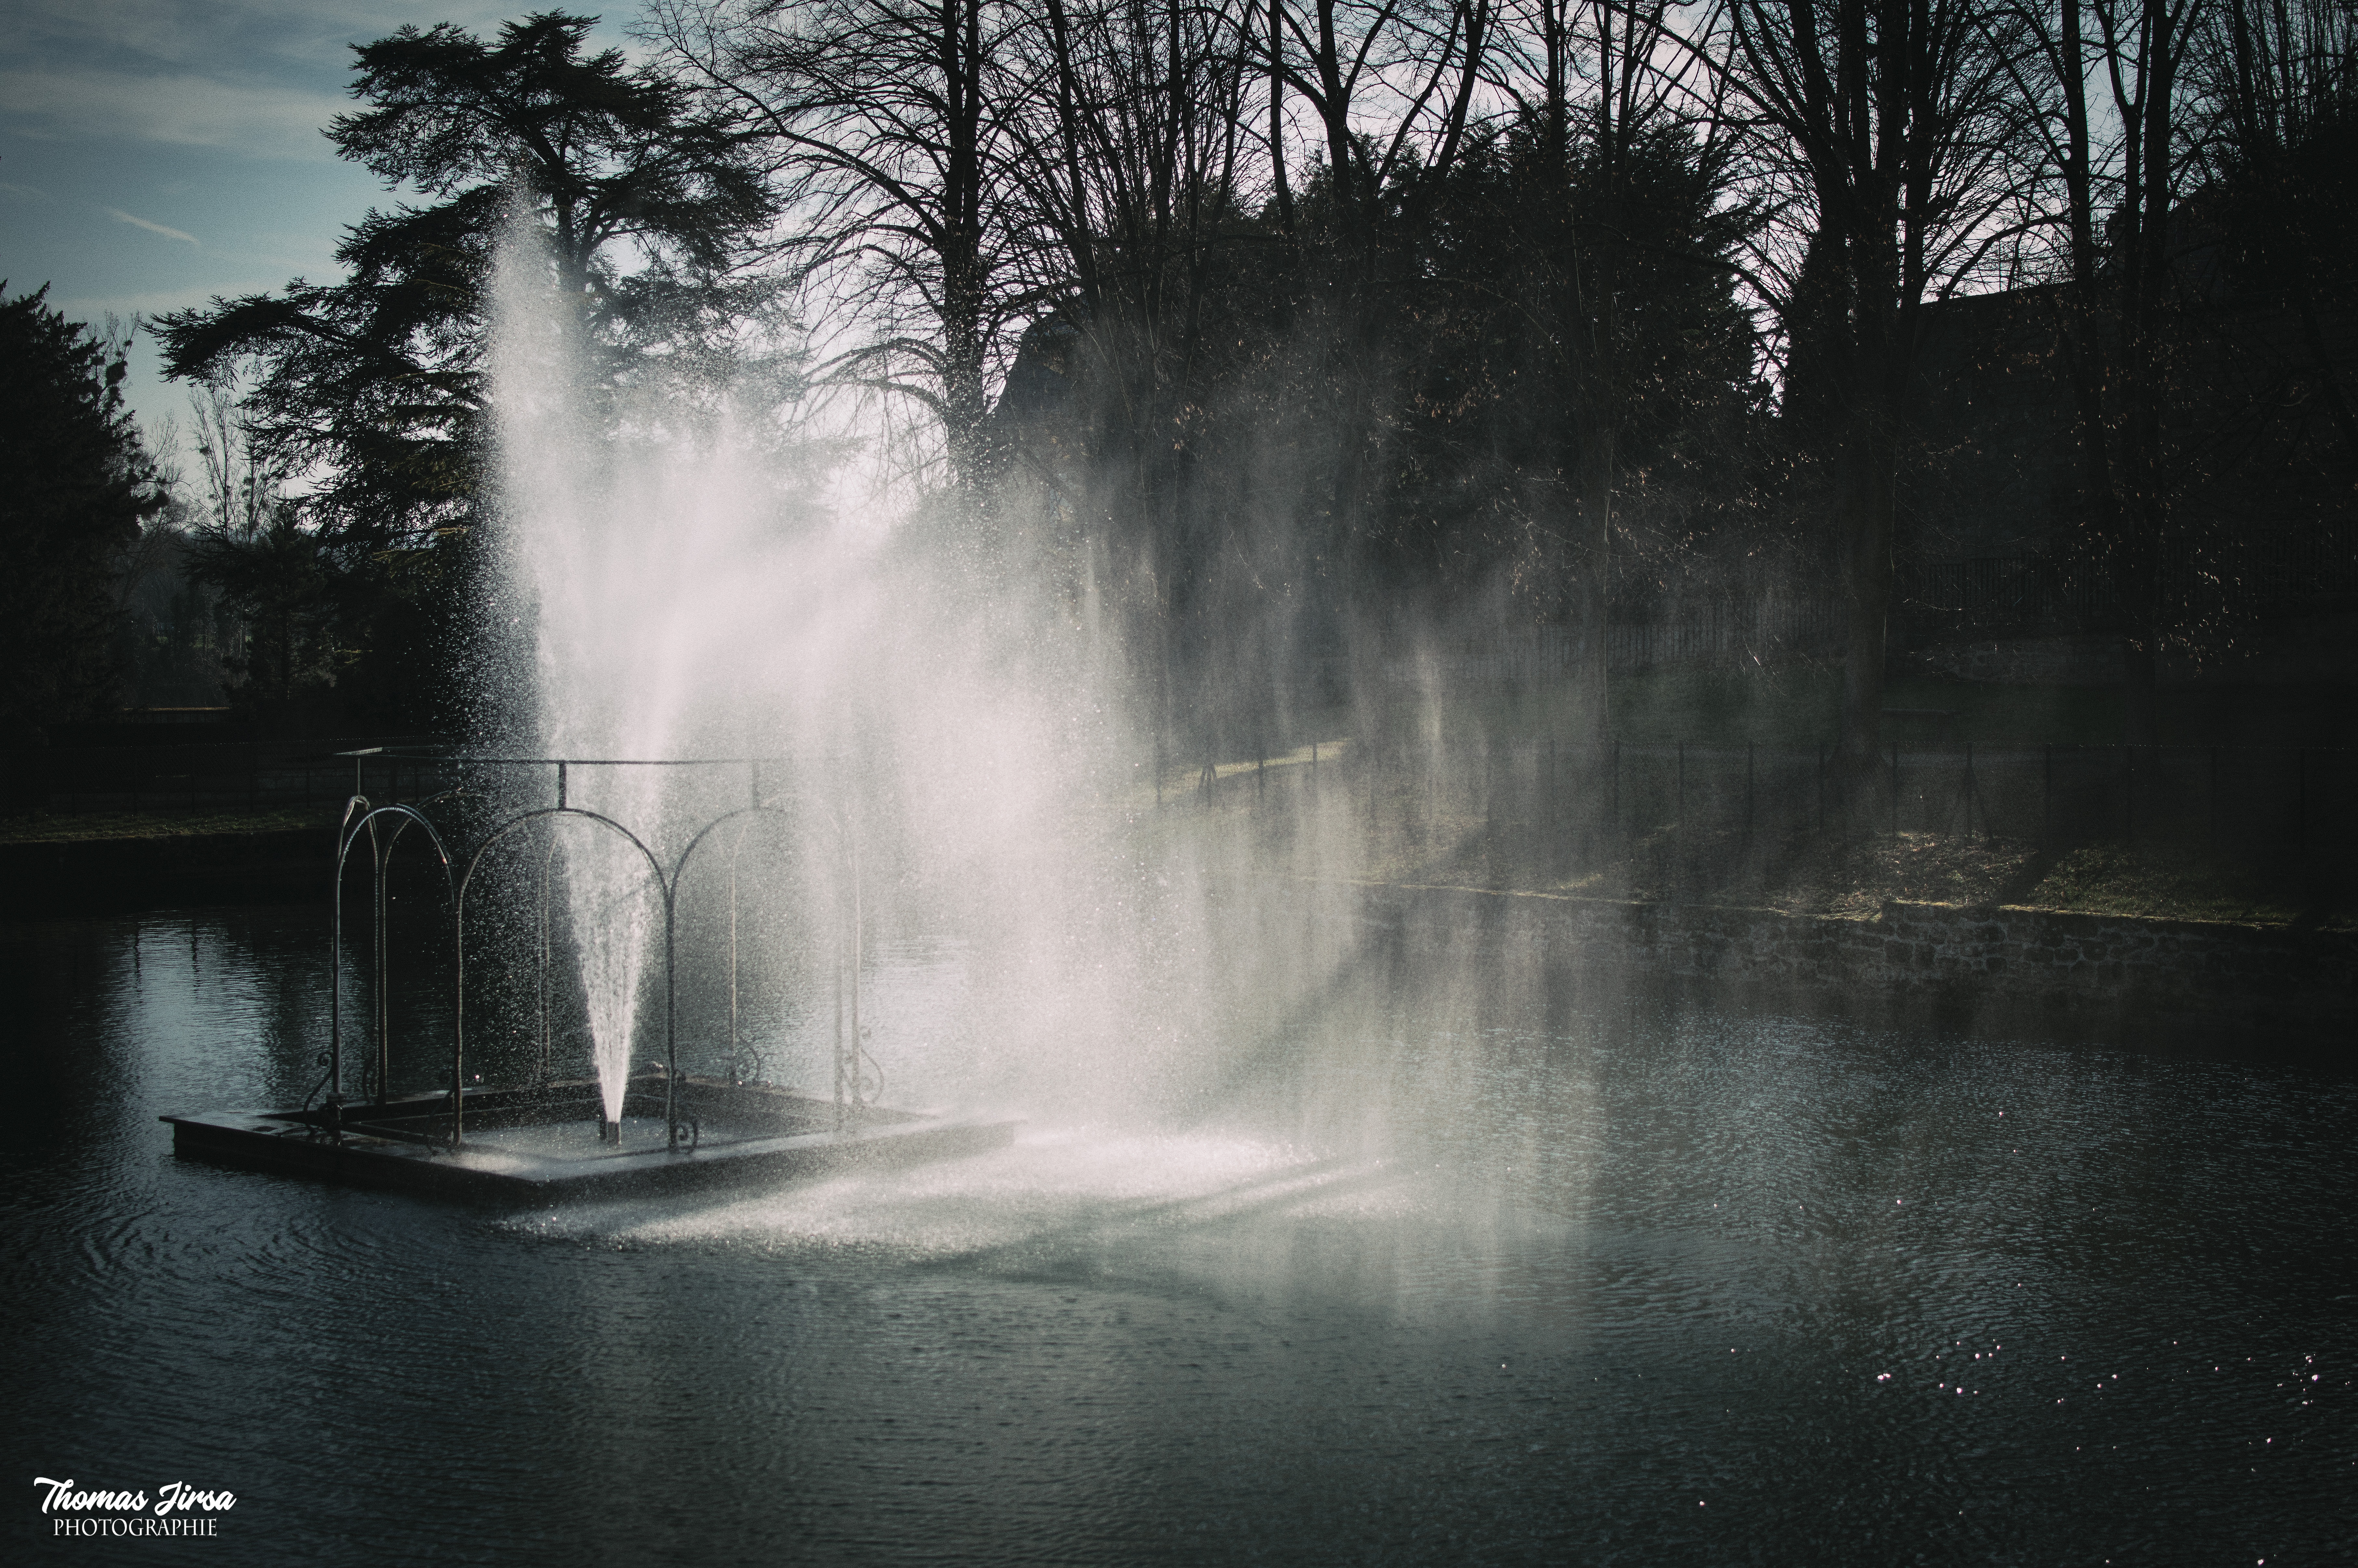
nature, landscape, photo, picture, photography, water, tree, woody plant, reflection, atmosphere, water feature, black and white, morning, sky, phenomenon, sunlight, watercourse, mist, river, darkness, branch, water resources, evening, plant, fog, fountain, bayou, lake